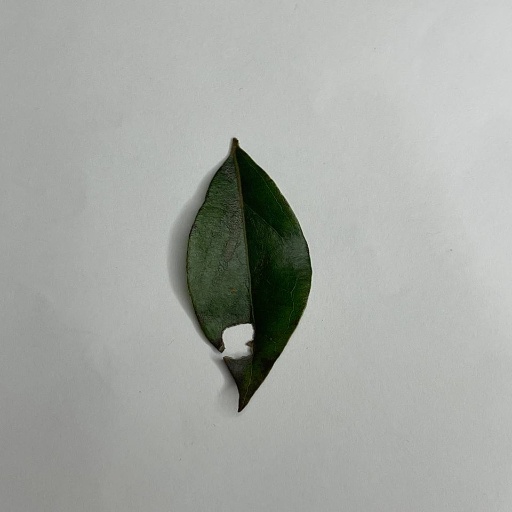
Species: Camphor
Leaf condition: Shot Hole